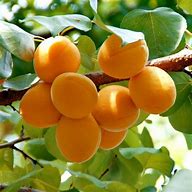
Label: apricot